Forbidden Voices

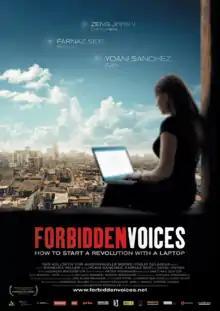
Film poster

Forbidden Voices is a documentary film by director Barbara Miller about the fight for human rights and freedom of speech of three female bloggers: Yoani Sánchez from Cuba, Zeng Jinyan from China and Farnaz Seifi from Iran.